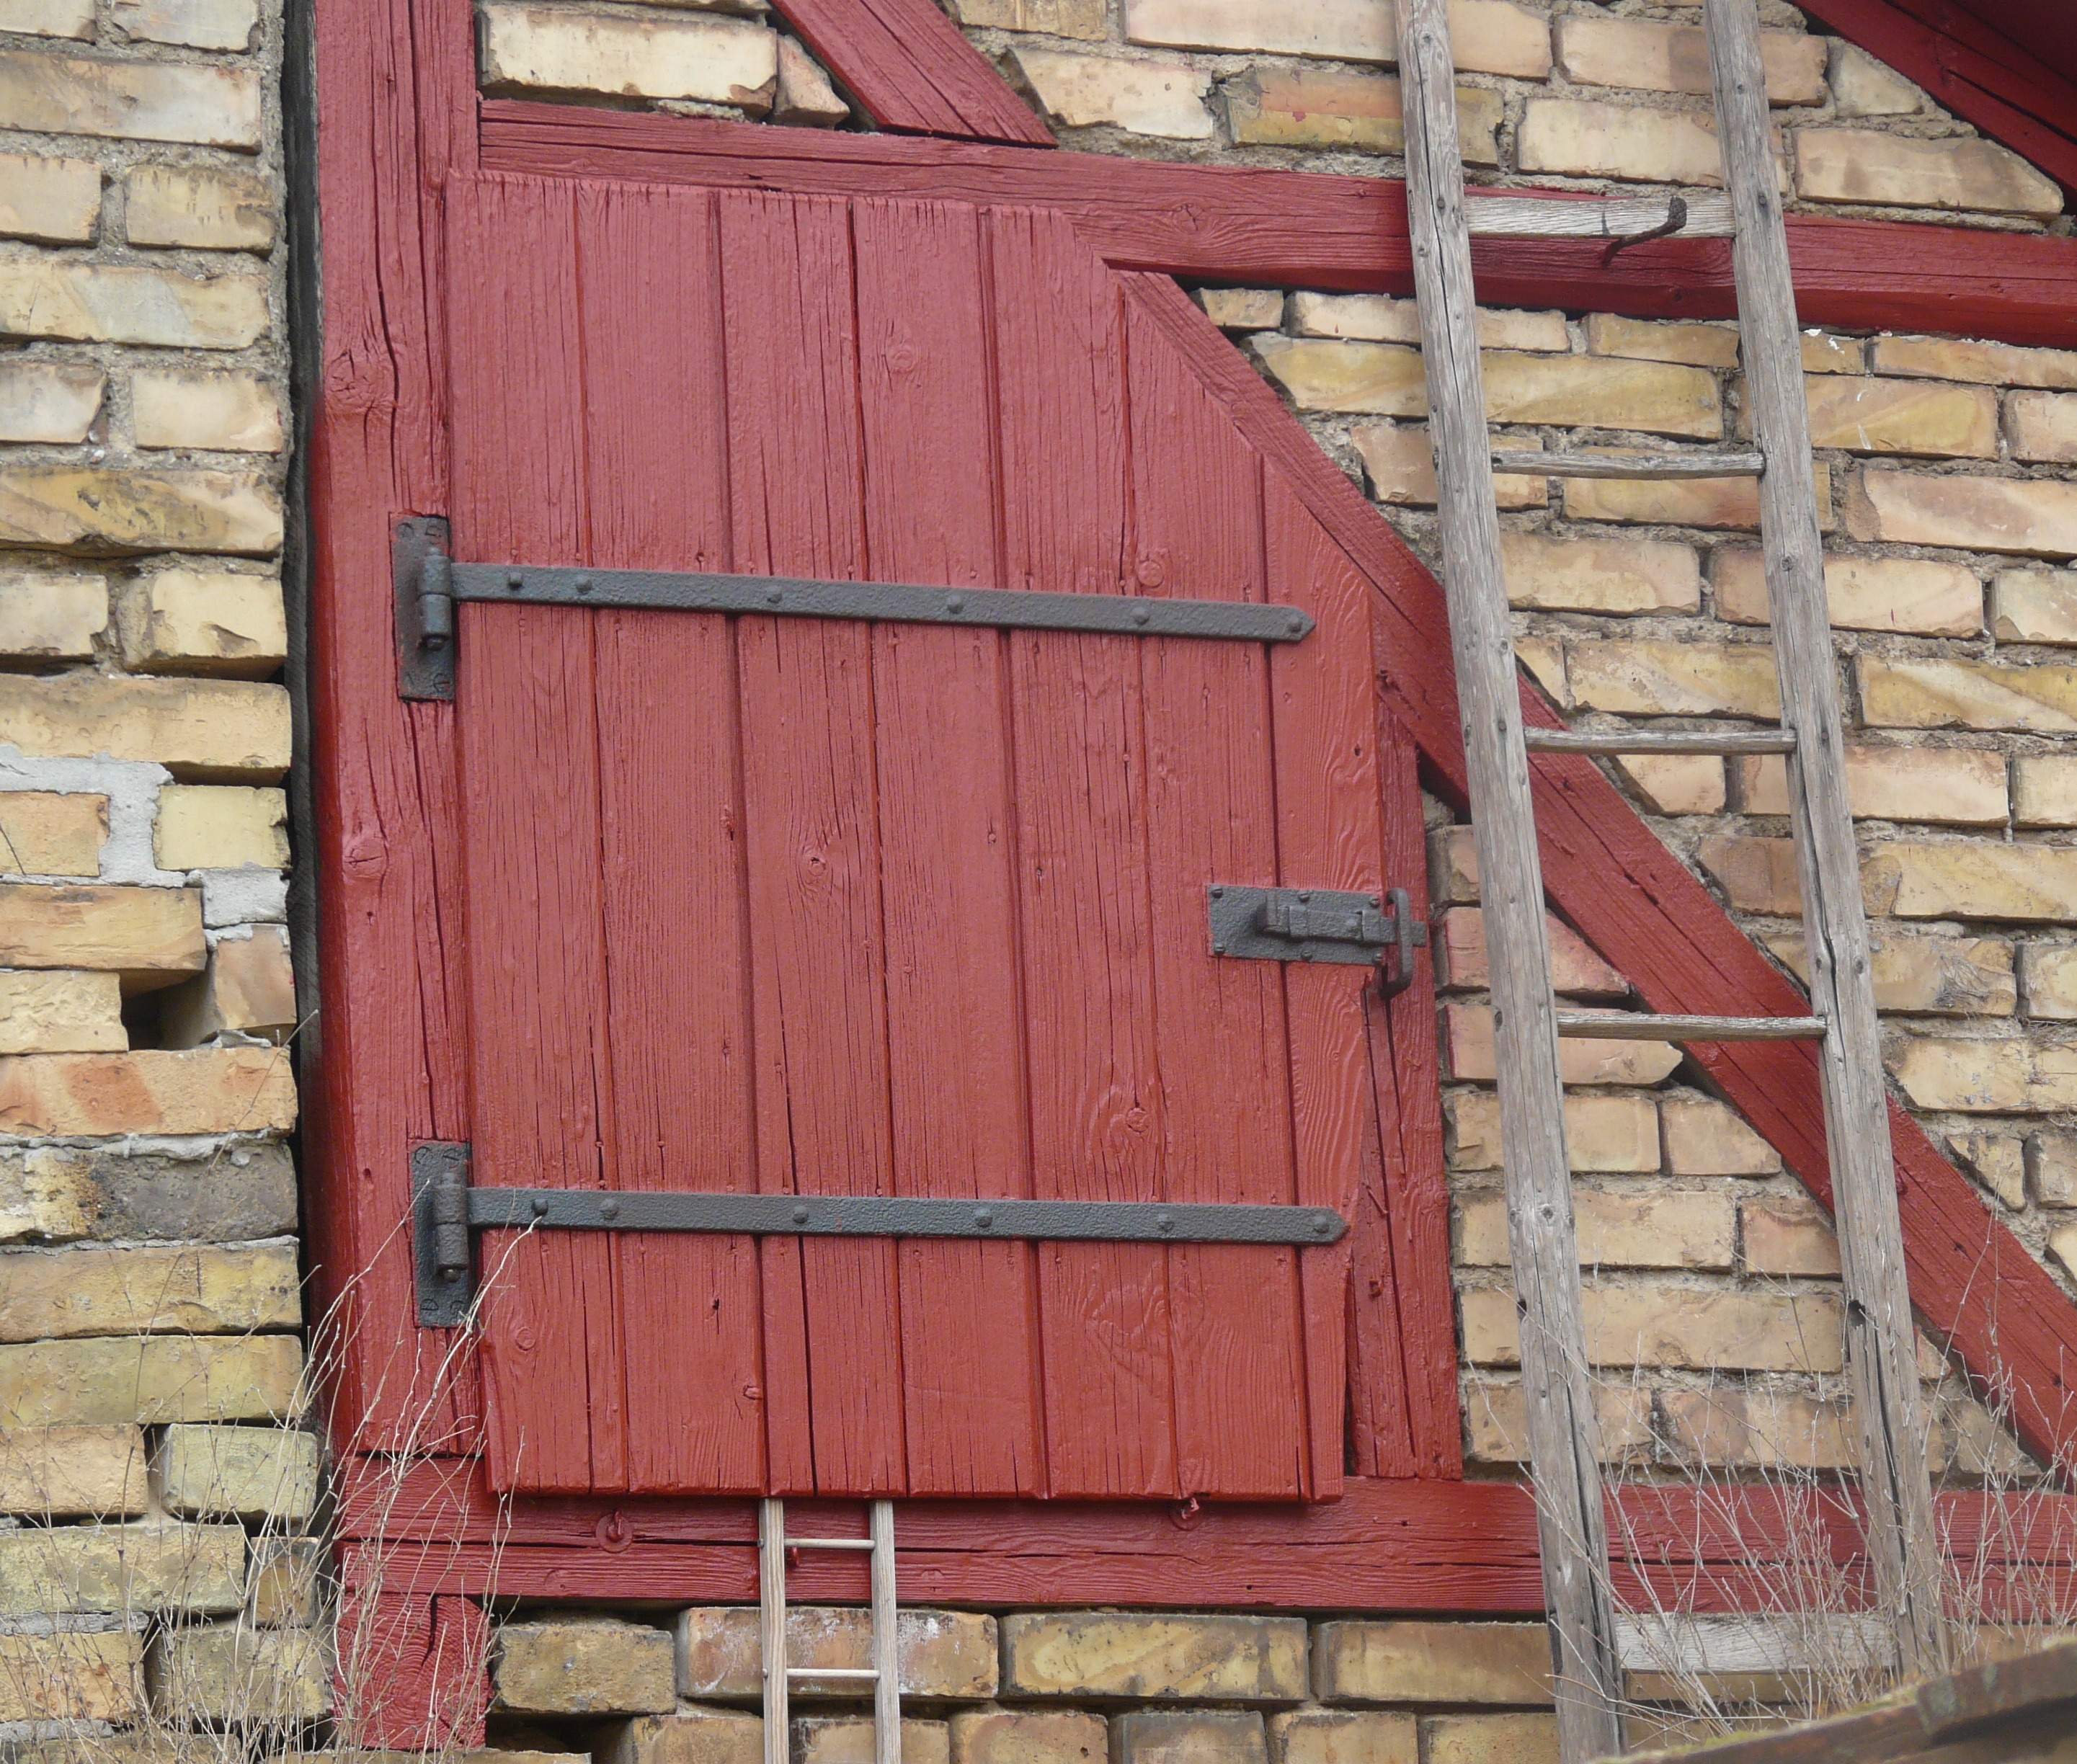
wood, window, barn, wall, shed, rustic, red, facade, brick, door, wooden door, brickwork, siding, man made object, outdoor structure, roof barn door